Tulu Nadu

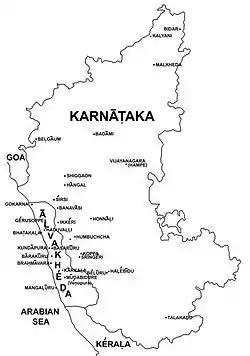

According to the works of Sangam literature (300 BCE – 300 CE), Tulu Nadu was one of the 12 socio-geographical regions included in the ancient Tamilakam. Tulu Nadu must certainly at one time have formed part of ancient Kerala (Chera dynasty), where the western coastal dialect of Middle Tamil was spoken. It must have separated from Tamilakam sometime between 300 CE and 500 CE, when the Kadambas invaded the northern portions of Chera kingdom. No definite historical record relating to Tulu Nadu, other than those were found from Sangam literature, have been found of earlier date than 8th or 9th century CE.